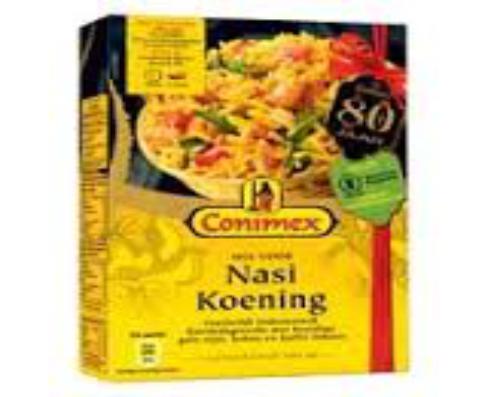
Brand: Conimex
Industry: Food